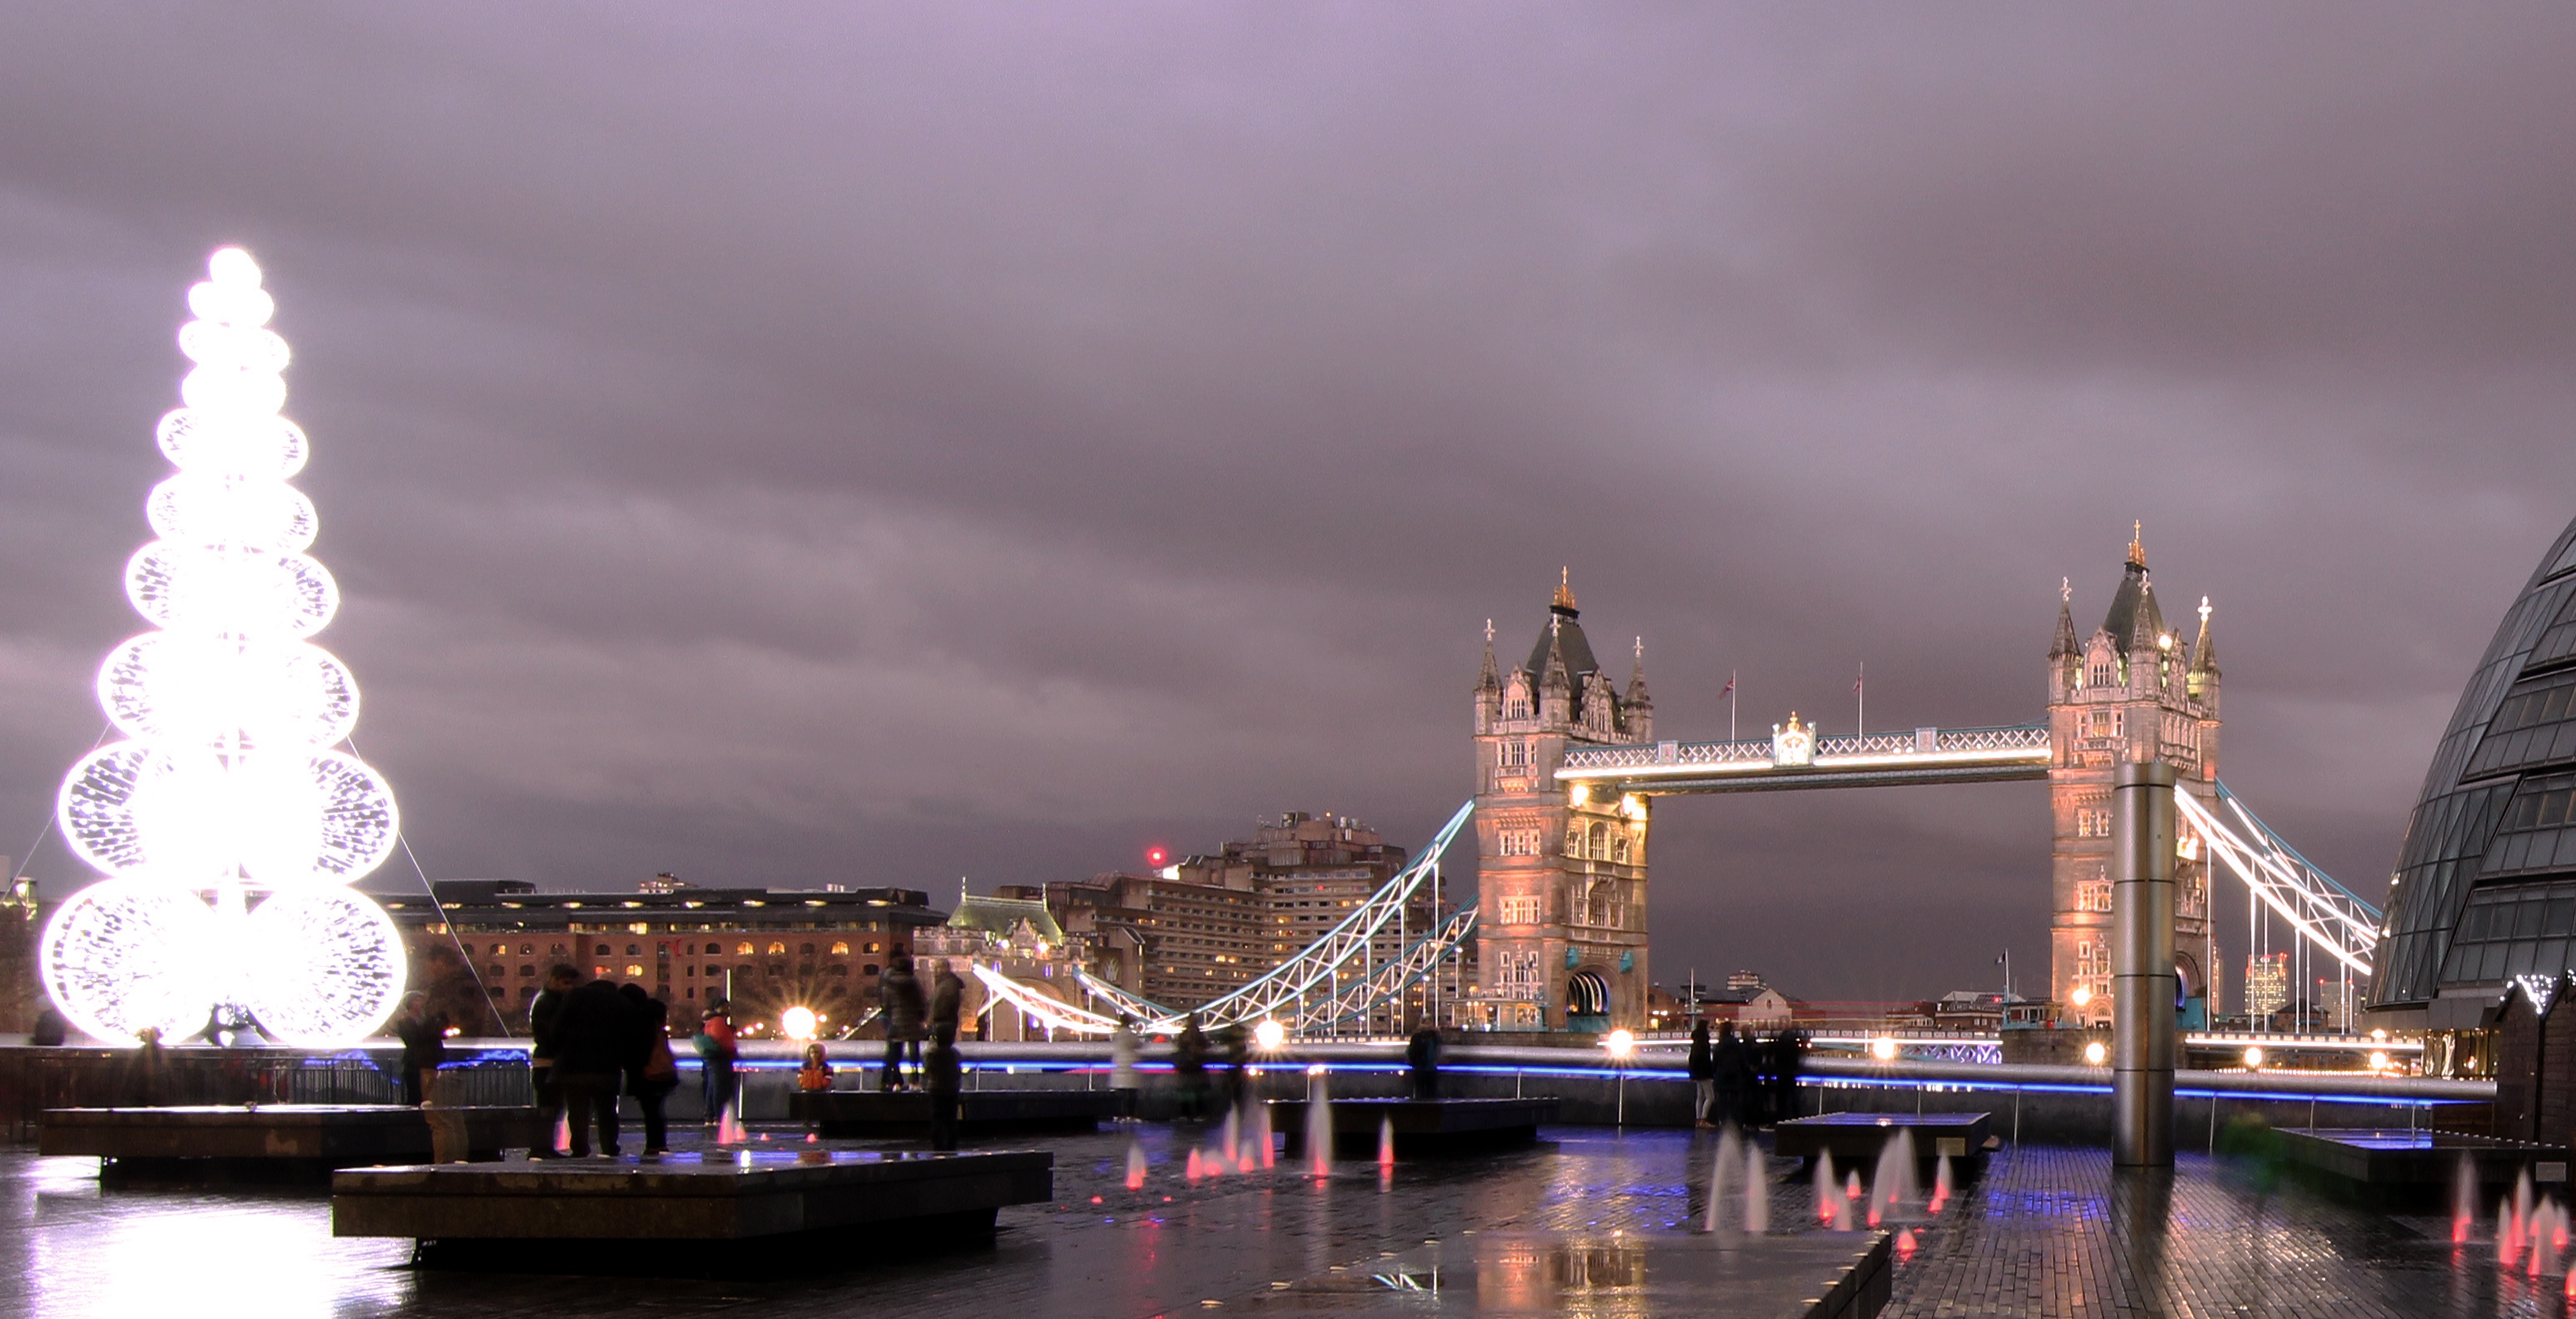
bridge, skyline, night, city, skyscraper, cityscape, dusk, evening, reflection, tower, landmark, waterway